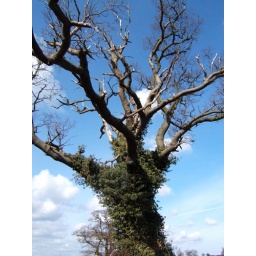
A nice walk in Blundeston this morning. A blue sky and reasonably warm. out of the wind.